Firefighter

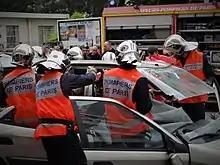
A demonstration of a vehicle extrication

The incident commander should consider these priorities and firefighting tactics at a structure fire: